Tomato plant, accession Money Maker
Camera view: tilt-top (135 deg); turntable rotation: 120 degrees
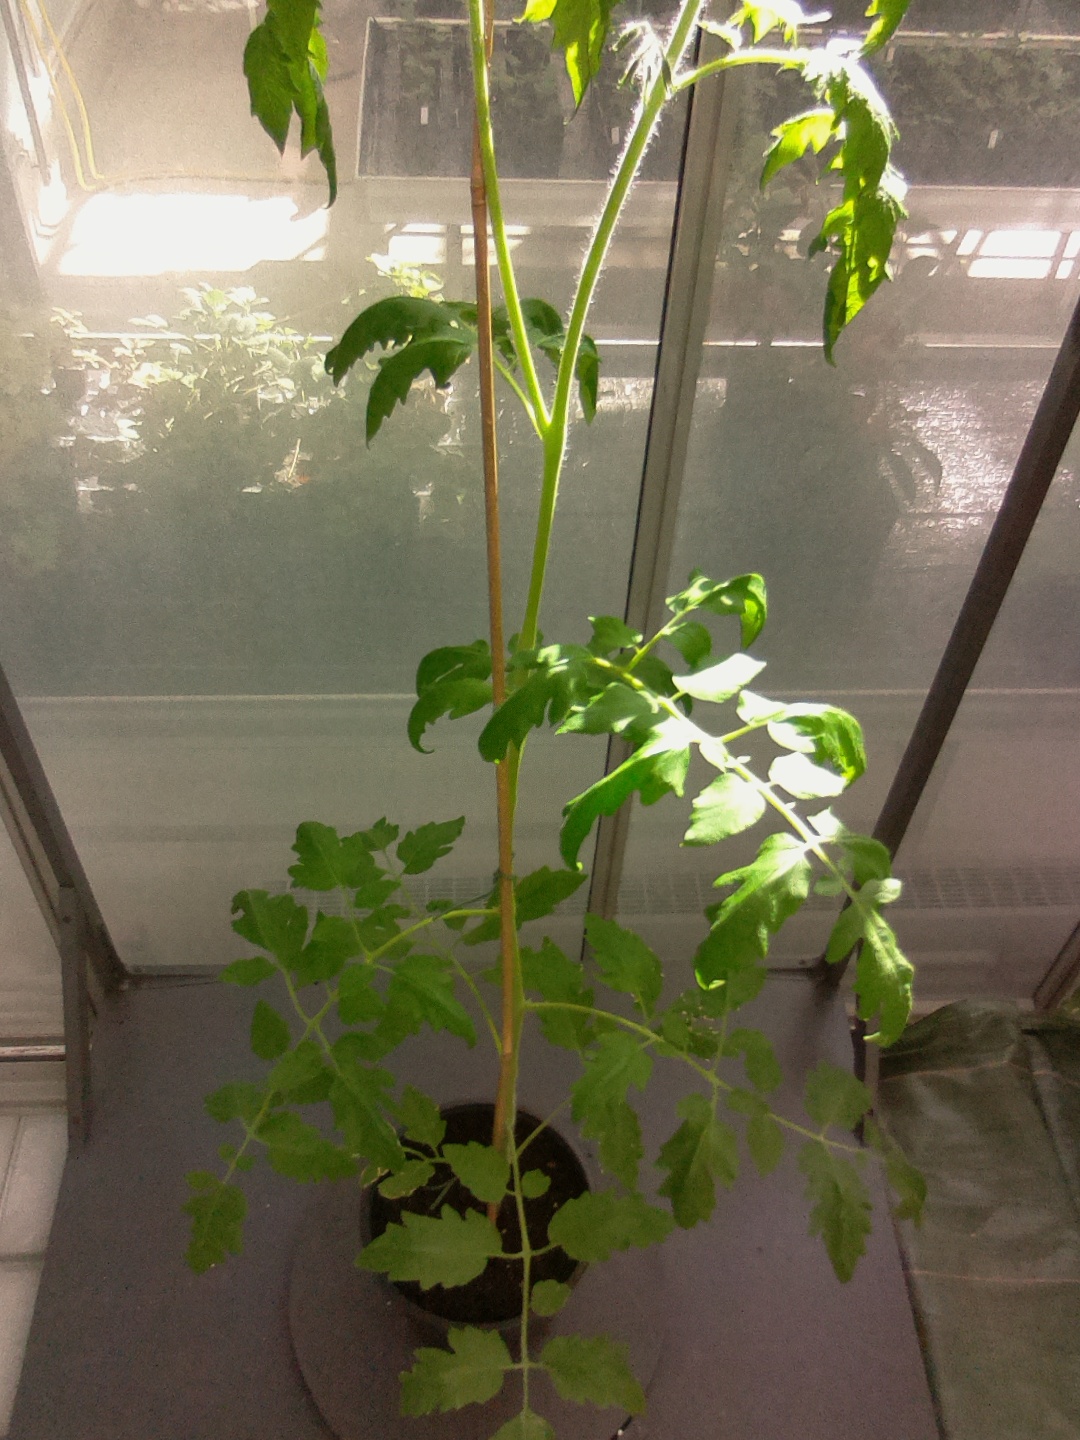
BBCH growth stage 53: 3 inflorescences visible